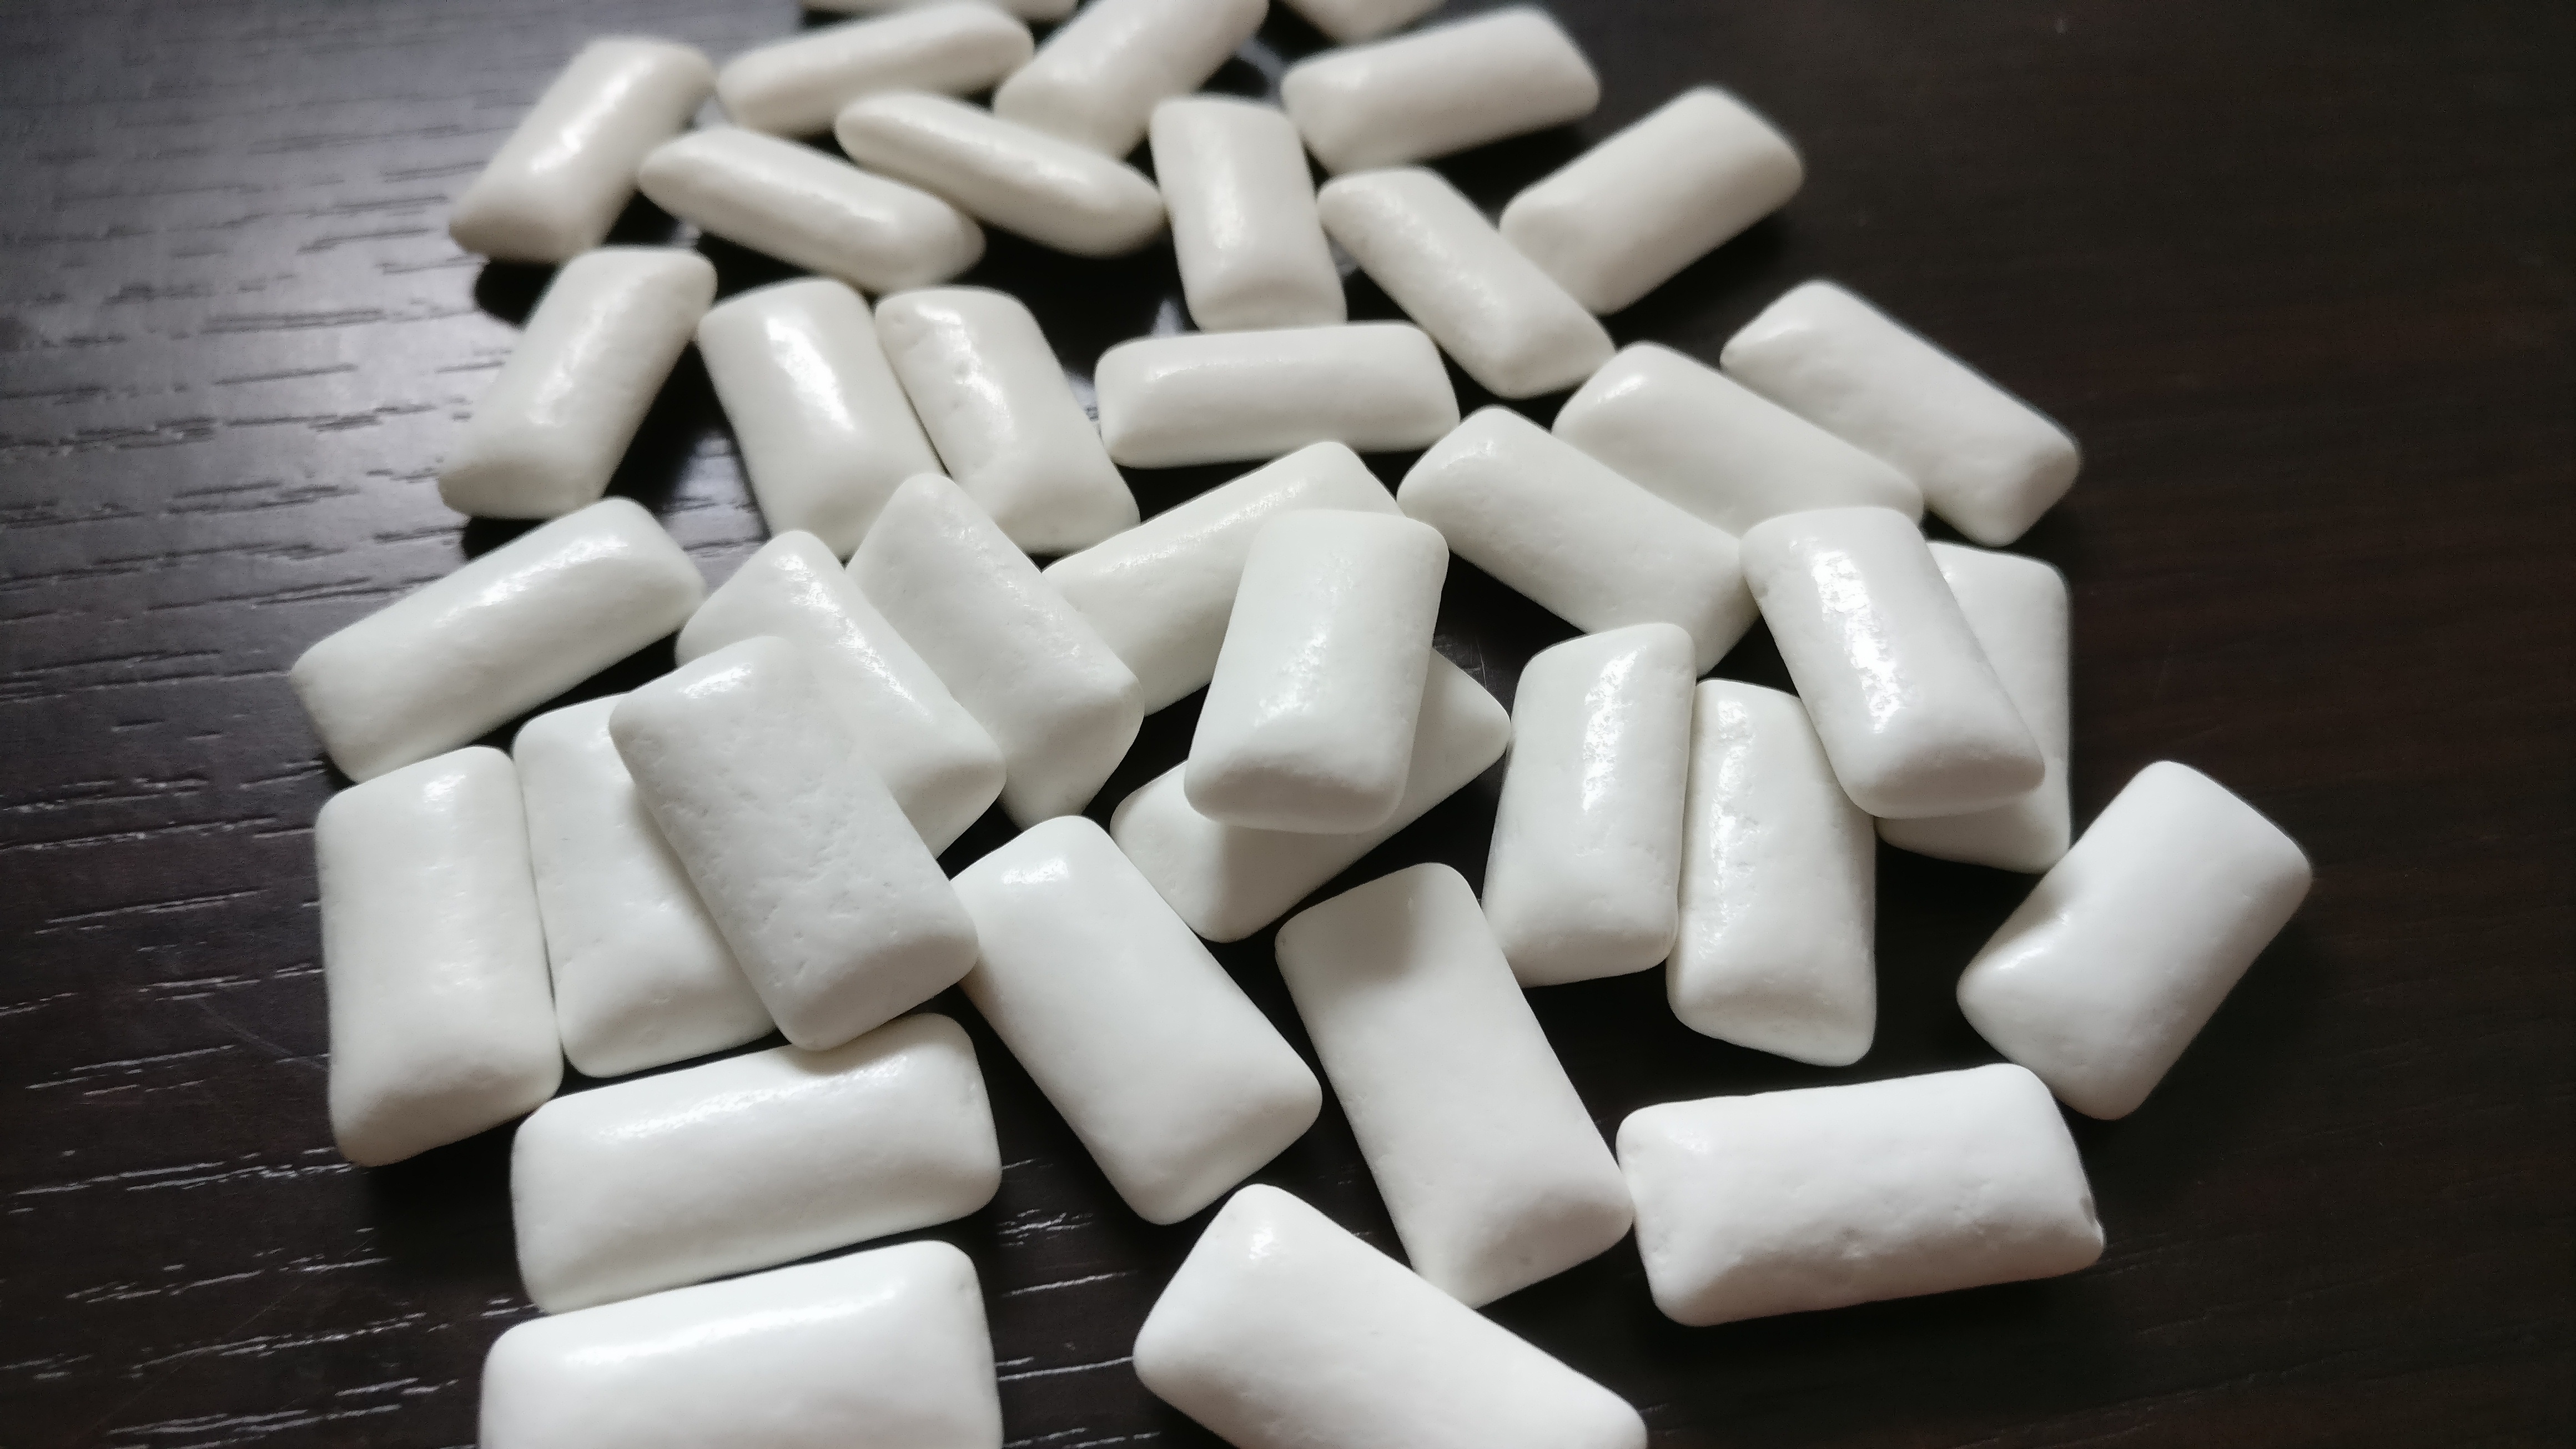
white, food, chew, chewing gum